George Dawson (preacher)

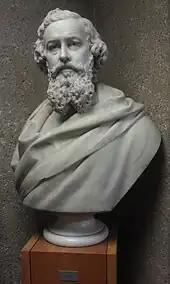
Bust of Dawson in the Library of Birmingham

However, Dawson's views did not fit the orthodoxy of the Baptist church, so in 1845 he left, followed by much of his congregation, to become minister of the theologically liberal Church of the Saviour, a Unitarian church erected for him by his supporters, where "no pledge was required, of minister or congregation; no form of belief was implied by membership; no difference in creed was allowed to bar union in practical Christian work".